2012 New Hampshire Republican presidential primary

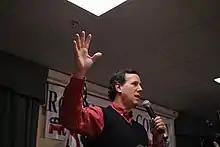
Rick Santorum in New Hampshire during the 2012 Republican primary campaign

Notably, former PA Sen. Rick Santorum gained a disproportionately high number of endorsements (when compared to his pre-Iowa polling in the single digits) in the run up to and including the NH Primary. At one point Santorum led the entire field of GOP candidates in total number of endorsements (until the entrance of Romney and Perry), and finished with more endorsees than even Huntsman who finished third in the race. This was due in large part to the efforts of Santorum's State Co-chairs: Rep. Dan Tamburello, a current member of the NH House of Representatives from Londonderry who spearheaded the effort, Hon. Bill Cahill, a former Governor's Councilor and member of the NH House, and Claira Monier, a notable Republican party activist who was instrumental in Reagan's NH victory in 1980. Sen Santorum's national campaign manager was by Mike Biundo, who was the architect of former Manchester mayor Frank Guinta's surprising 2010 primary upset for the NH 1st Congressional district; Guinta went on to win the NH-1 district in November 2010 in a decisive victory over Democrat Carol-Shea Porter, who never conceded the race. Other notable endorsements for the Senator included Sen. Jim Luther, Sen. Fenton Groen, former candidate for Governor Karen Testerman, Rep Susan DeLemus, and NH Tea-Party luminary Jerry DeLemus. Testerman and the DeLemus' endorsed Rick after having defected from the Bachmann camp.